List of birds of Papua New Guinea

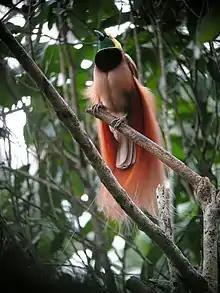
The Raggiana bird of paradise is the national bird of Papua New Guinea.

This is a list of the bird species recorded in Papua New Guinea. The avifauna of Papua New Guinea include a total of 897 species, of which 108 are endemic, and 2 have been introduced by humans. 44 species are globally threatened.